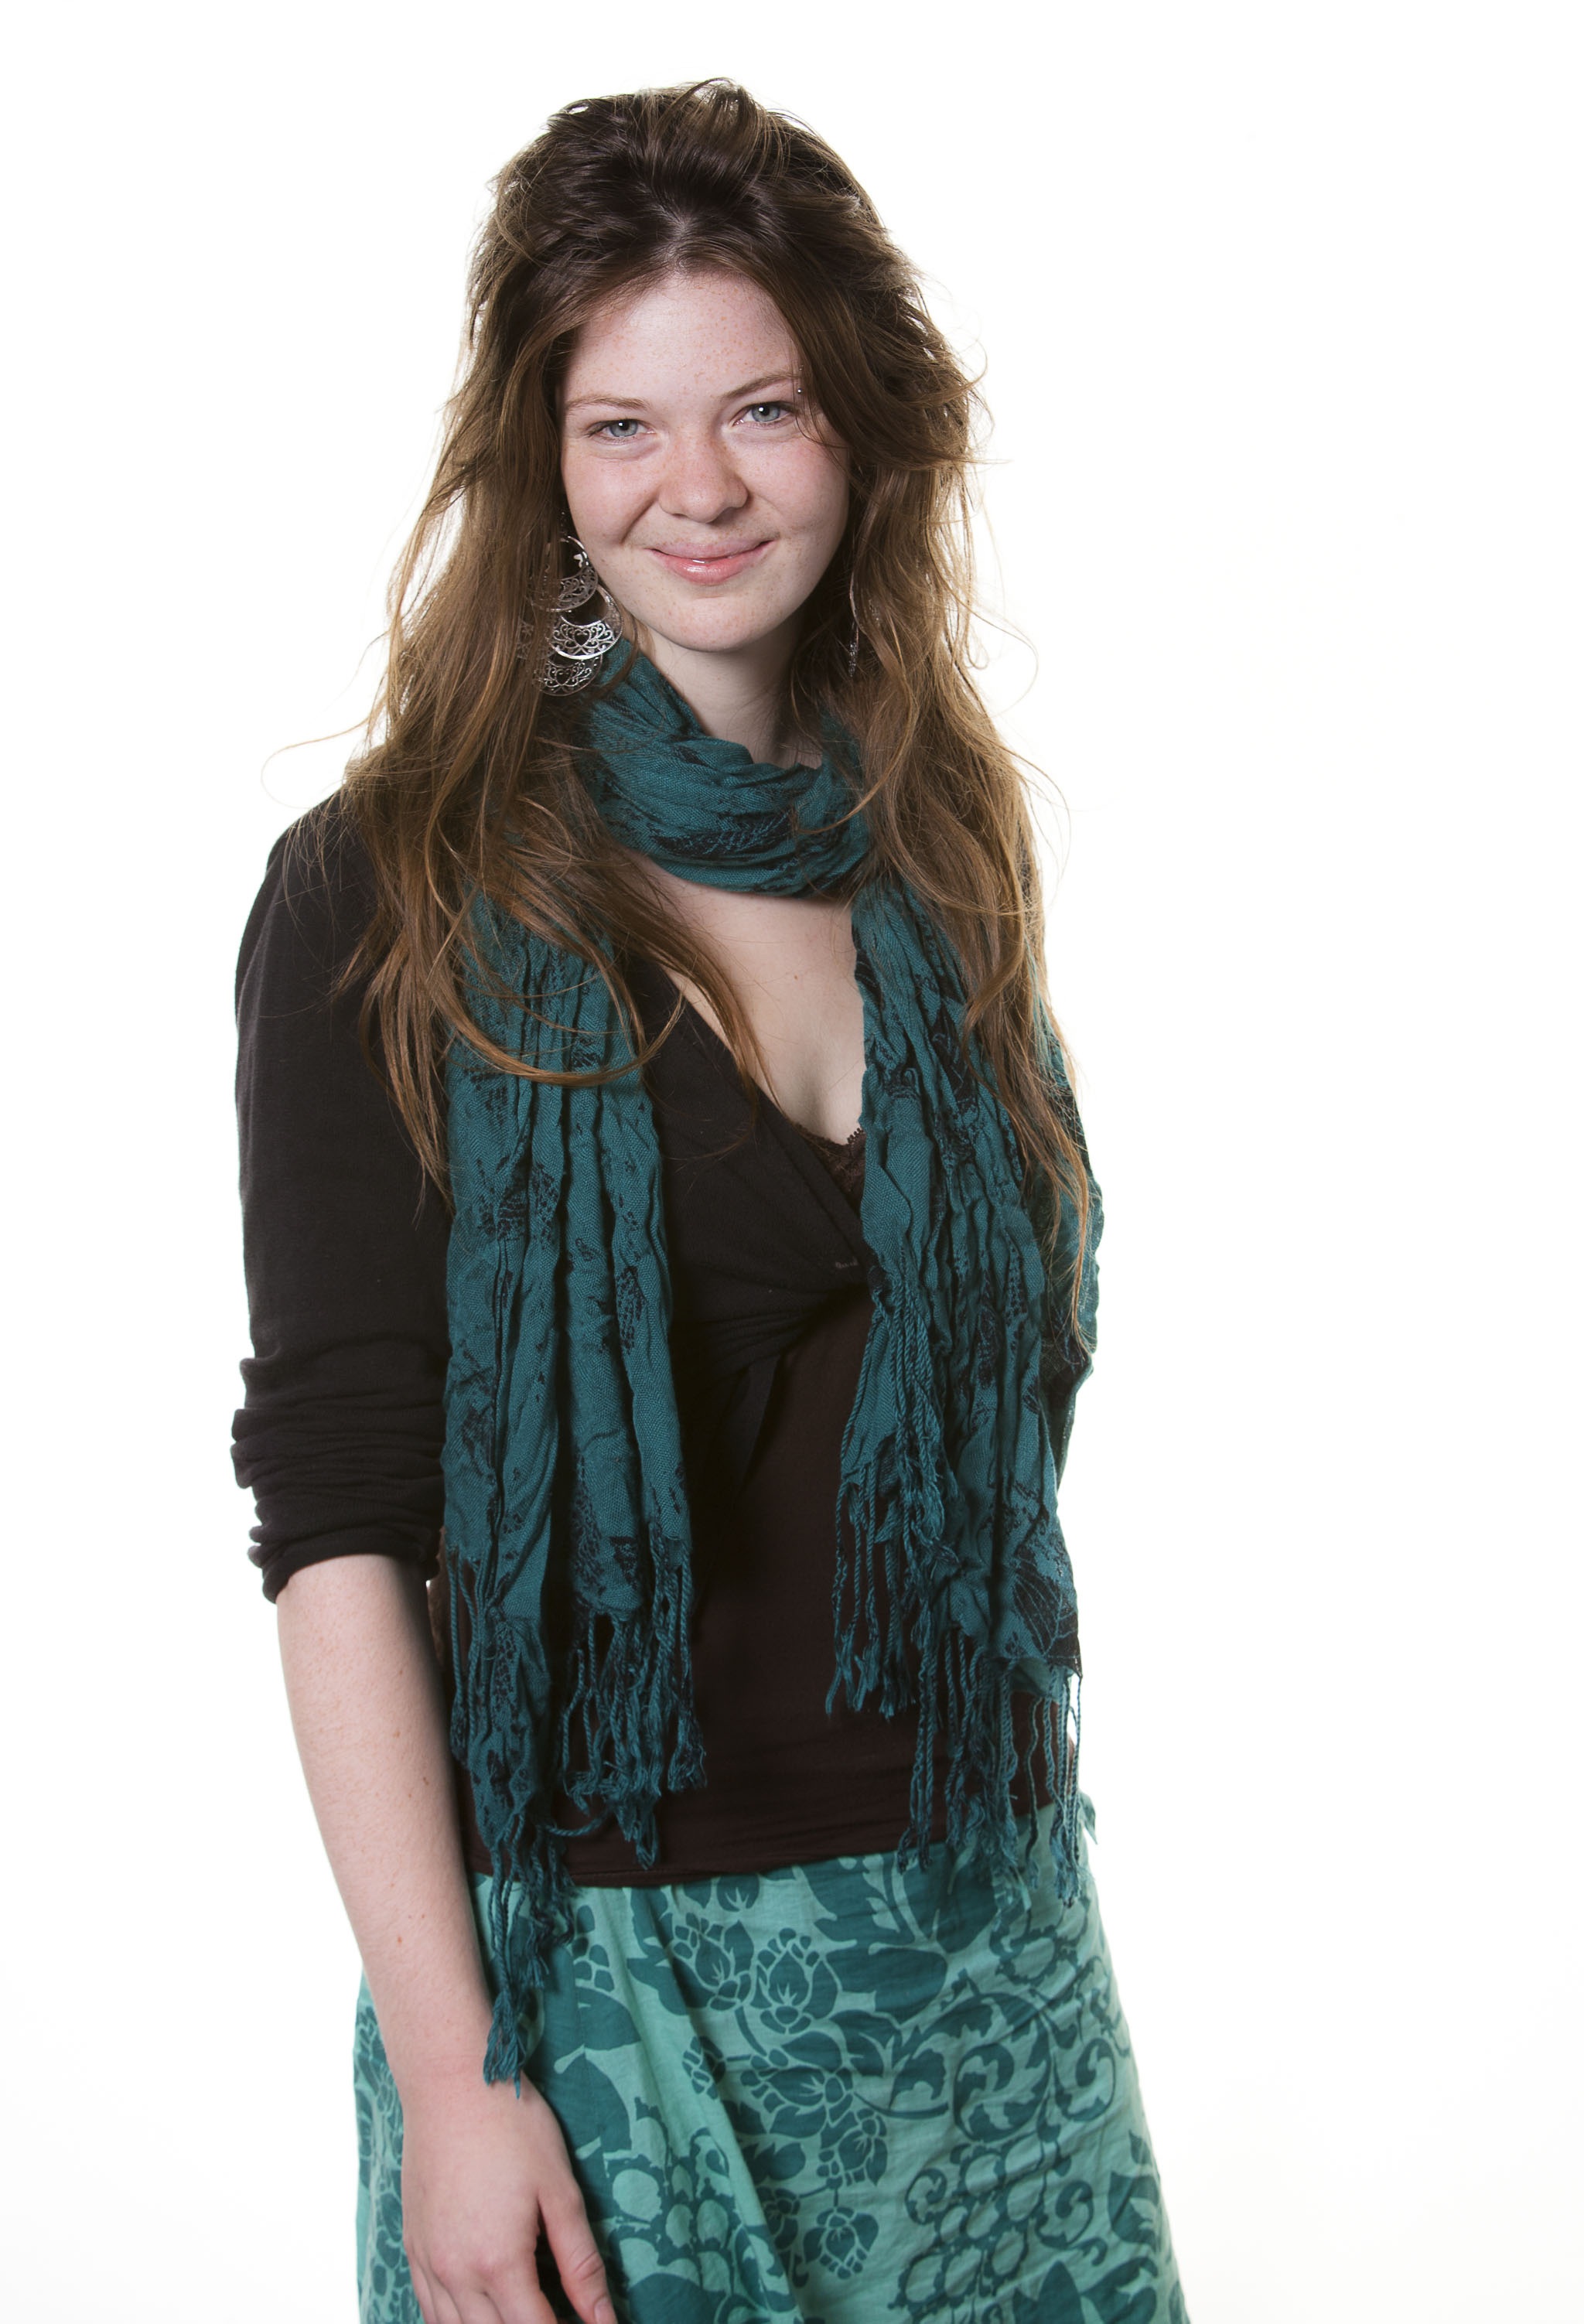
woman, fur, pattern, portrait, model, young, clothing, outerwear, scarf, hairstyle, sweater, long hair, textile, neck, white background, sleeve, photo shoot, fashion accessory, blue scarf